Rana (title)

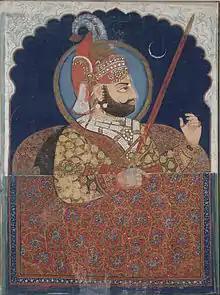
Bhim Singh, the Rana of Udaipur

Rana (IAST: "Rāṇā") is a historical royal title from the Indian subcontinent, where it is today used as a hereditary name. "Rana" was formerly used as a title of martial sovereignty by Rajput kings in India. The term derives from the Sanskrit title "Rāṇaka".